Canberra Technology Park

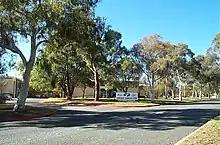
Front view of Canberra Technology Park

Canberra Technology Park is located in Watson, Canberra. It is set on 57,835.2 square metres and is a renovated two level high school. It houses approximately 32 businesses with approximately 200 staff working from the park.